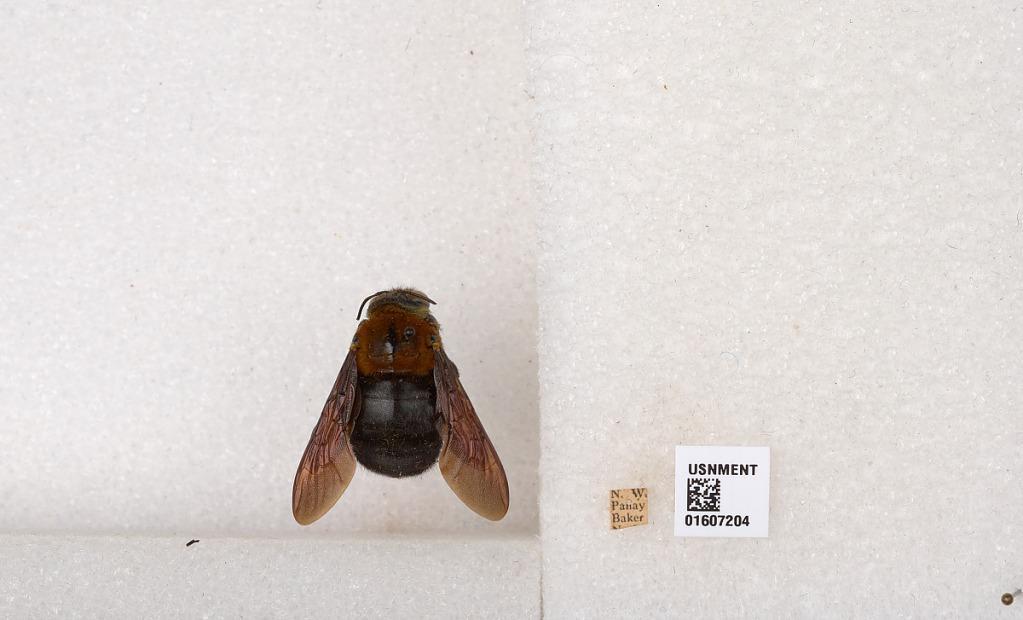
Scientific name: Xylocopa (Koptortosoma) cuernosensis (Cockerell)
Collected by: Baker
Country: Philippines
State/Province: Western Visayas
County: Capiz
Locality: N. W. Panay
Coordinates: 11.1728, 122.504